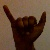
The image shows a hand gesture representing the letter 'Y' in Indian Sign Language.